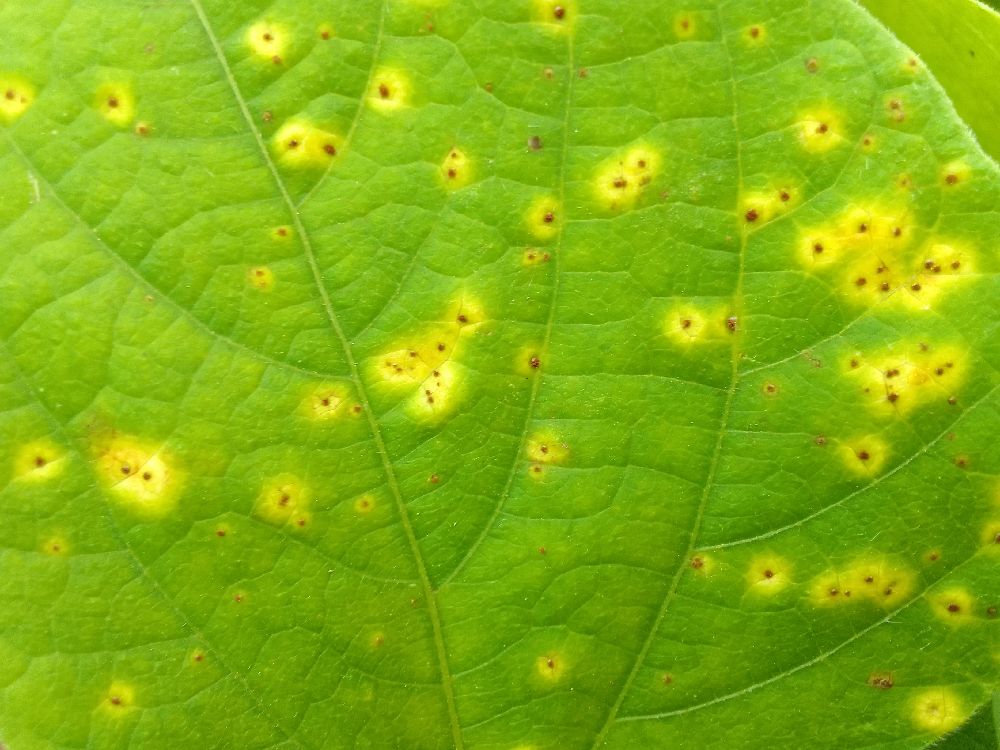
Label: rust